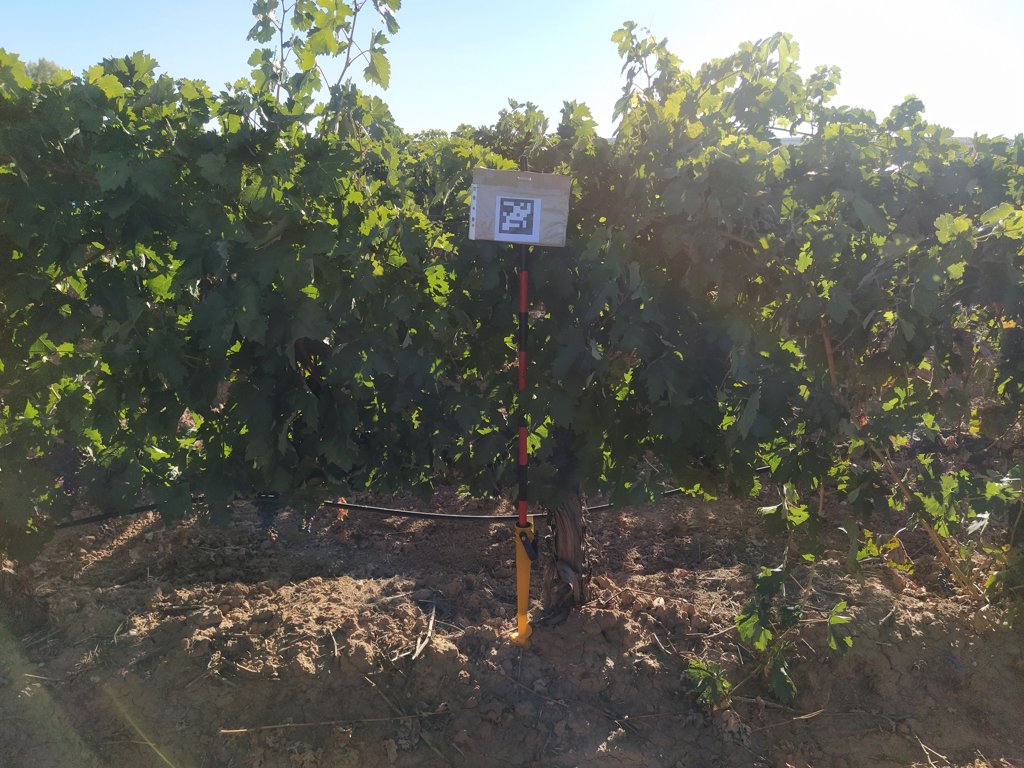
Berries visible: 69
Grape clusters: 2